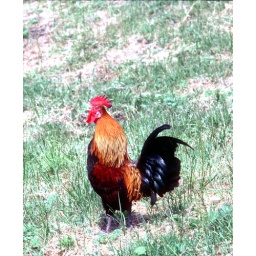
A wannabe opera singer, wandering near the van Gogh bridge in ArlesScan of 35 mm Kodachrome 1985